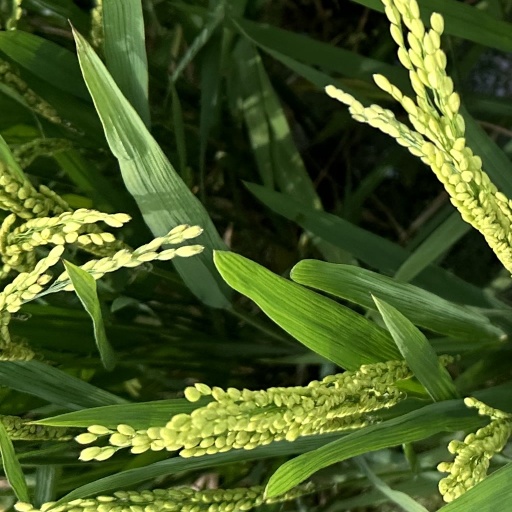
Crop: rice